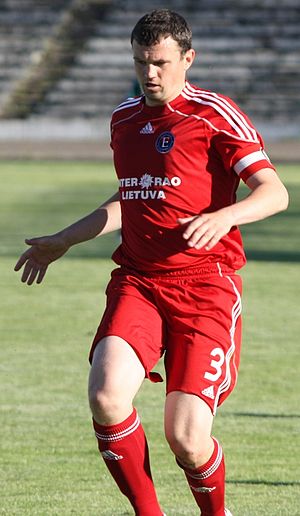
Dainius Gleveckas
Dainius Gleveckas er en litauisk tidligere fodboldspiller.